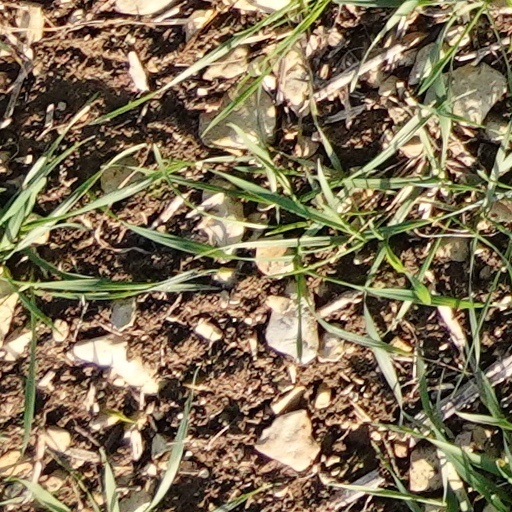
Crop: wheat